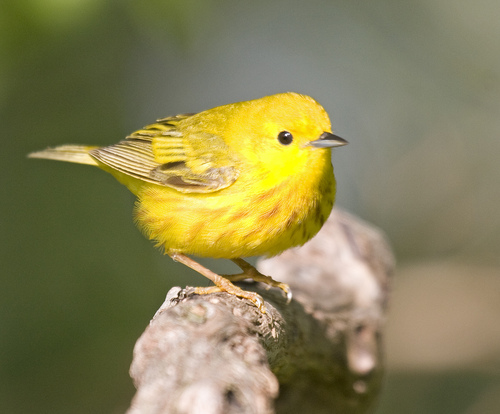
the bird has a small bill that is brown and a yellow breast,the bird has a small round body that is yellow and has black eyes.
this brightly yellow colored bird has some brown on his wings mixed with the yellow and brown on his chest along with a short black pointed bill.
short, fat and round bright yellow bird.
bird with gray and black beak that is sharp and pointed, brown tarsus and feet, and yellow crown, nape, throat, breast, belly and abdomena tiny yellow bird with black eyes and a small pointed beak.
this bird has wings that are yellow and has a black belly
this bird is completely yellow with a small head and small beige wings
this bird has a yellow crown, yellow primaries, and a yellow belly.
the bird is small with a pointed bill, and the belly is yellow.
Species: Yellow Warbler